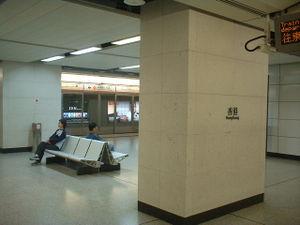
Les noms sont toujours indiqués en anglais ainsi qu'en chinois traditionnel. Un astérisque indique que la station n'est pas encore ouverte.